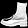
Label: Ankle boot